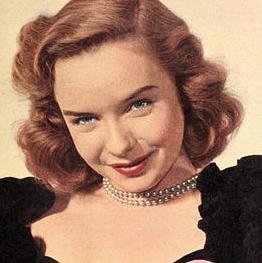
Age: 19